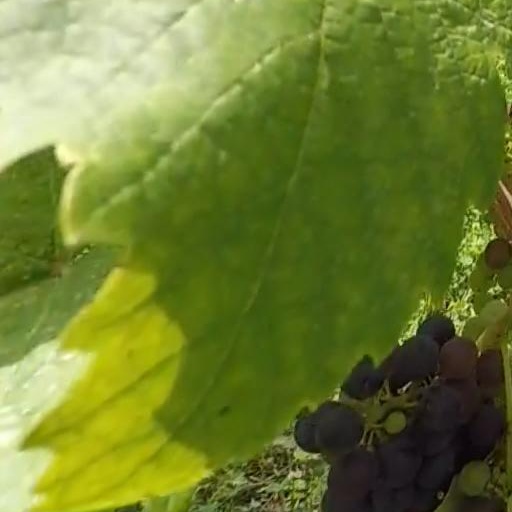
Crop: grape